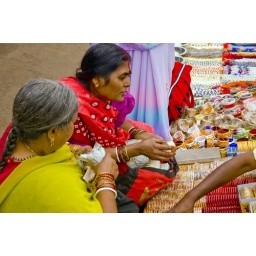
Women bargaining for glass bangles in the chaotic throng of pavement sellers outside the east gate of the Sri Jaganatha mandir, Puri